Pavel Vranský

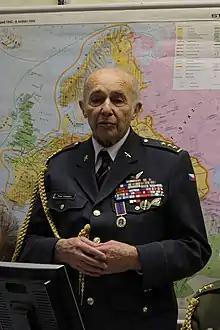
Pavel Vranský in 2012

Brigadier General Pavel Vranský (29 April 1921 – 24 June 2018) was a Czech airman who served with the Royal Air Force during World War II.